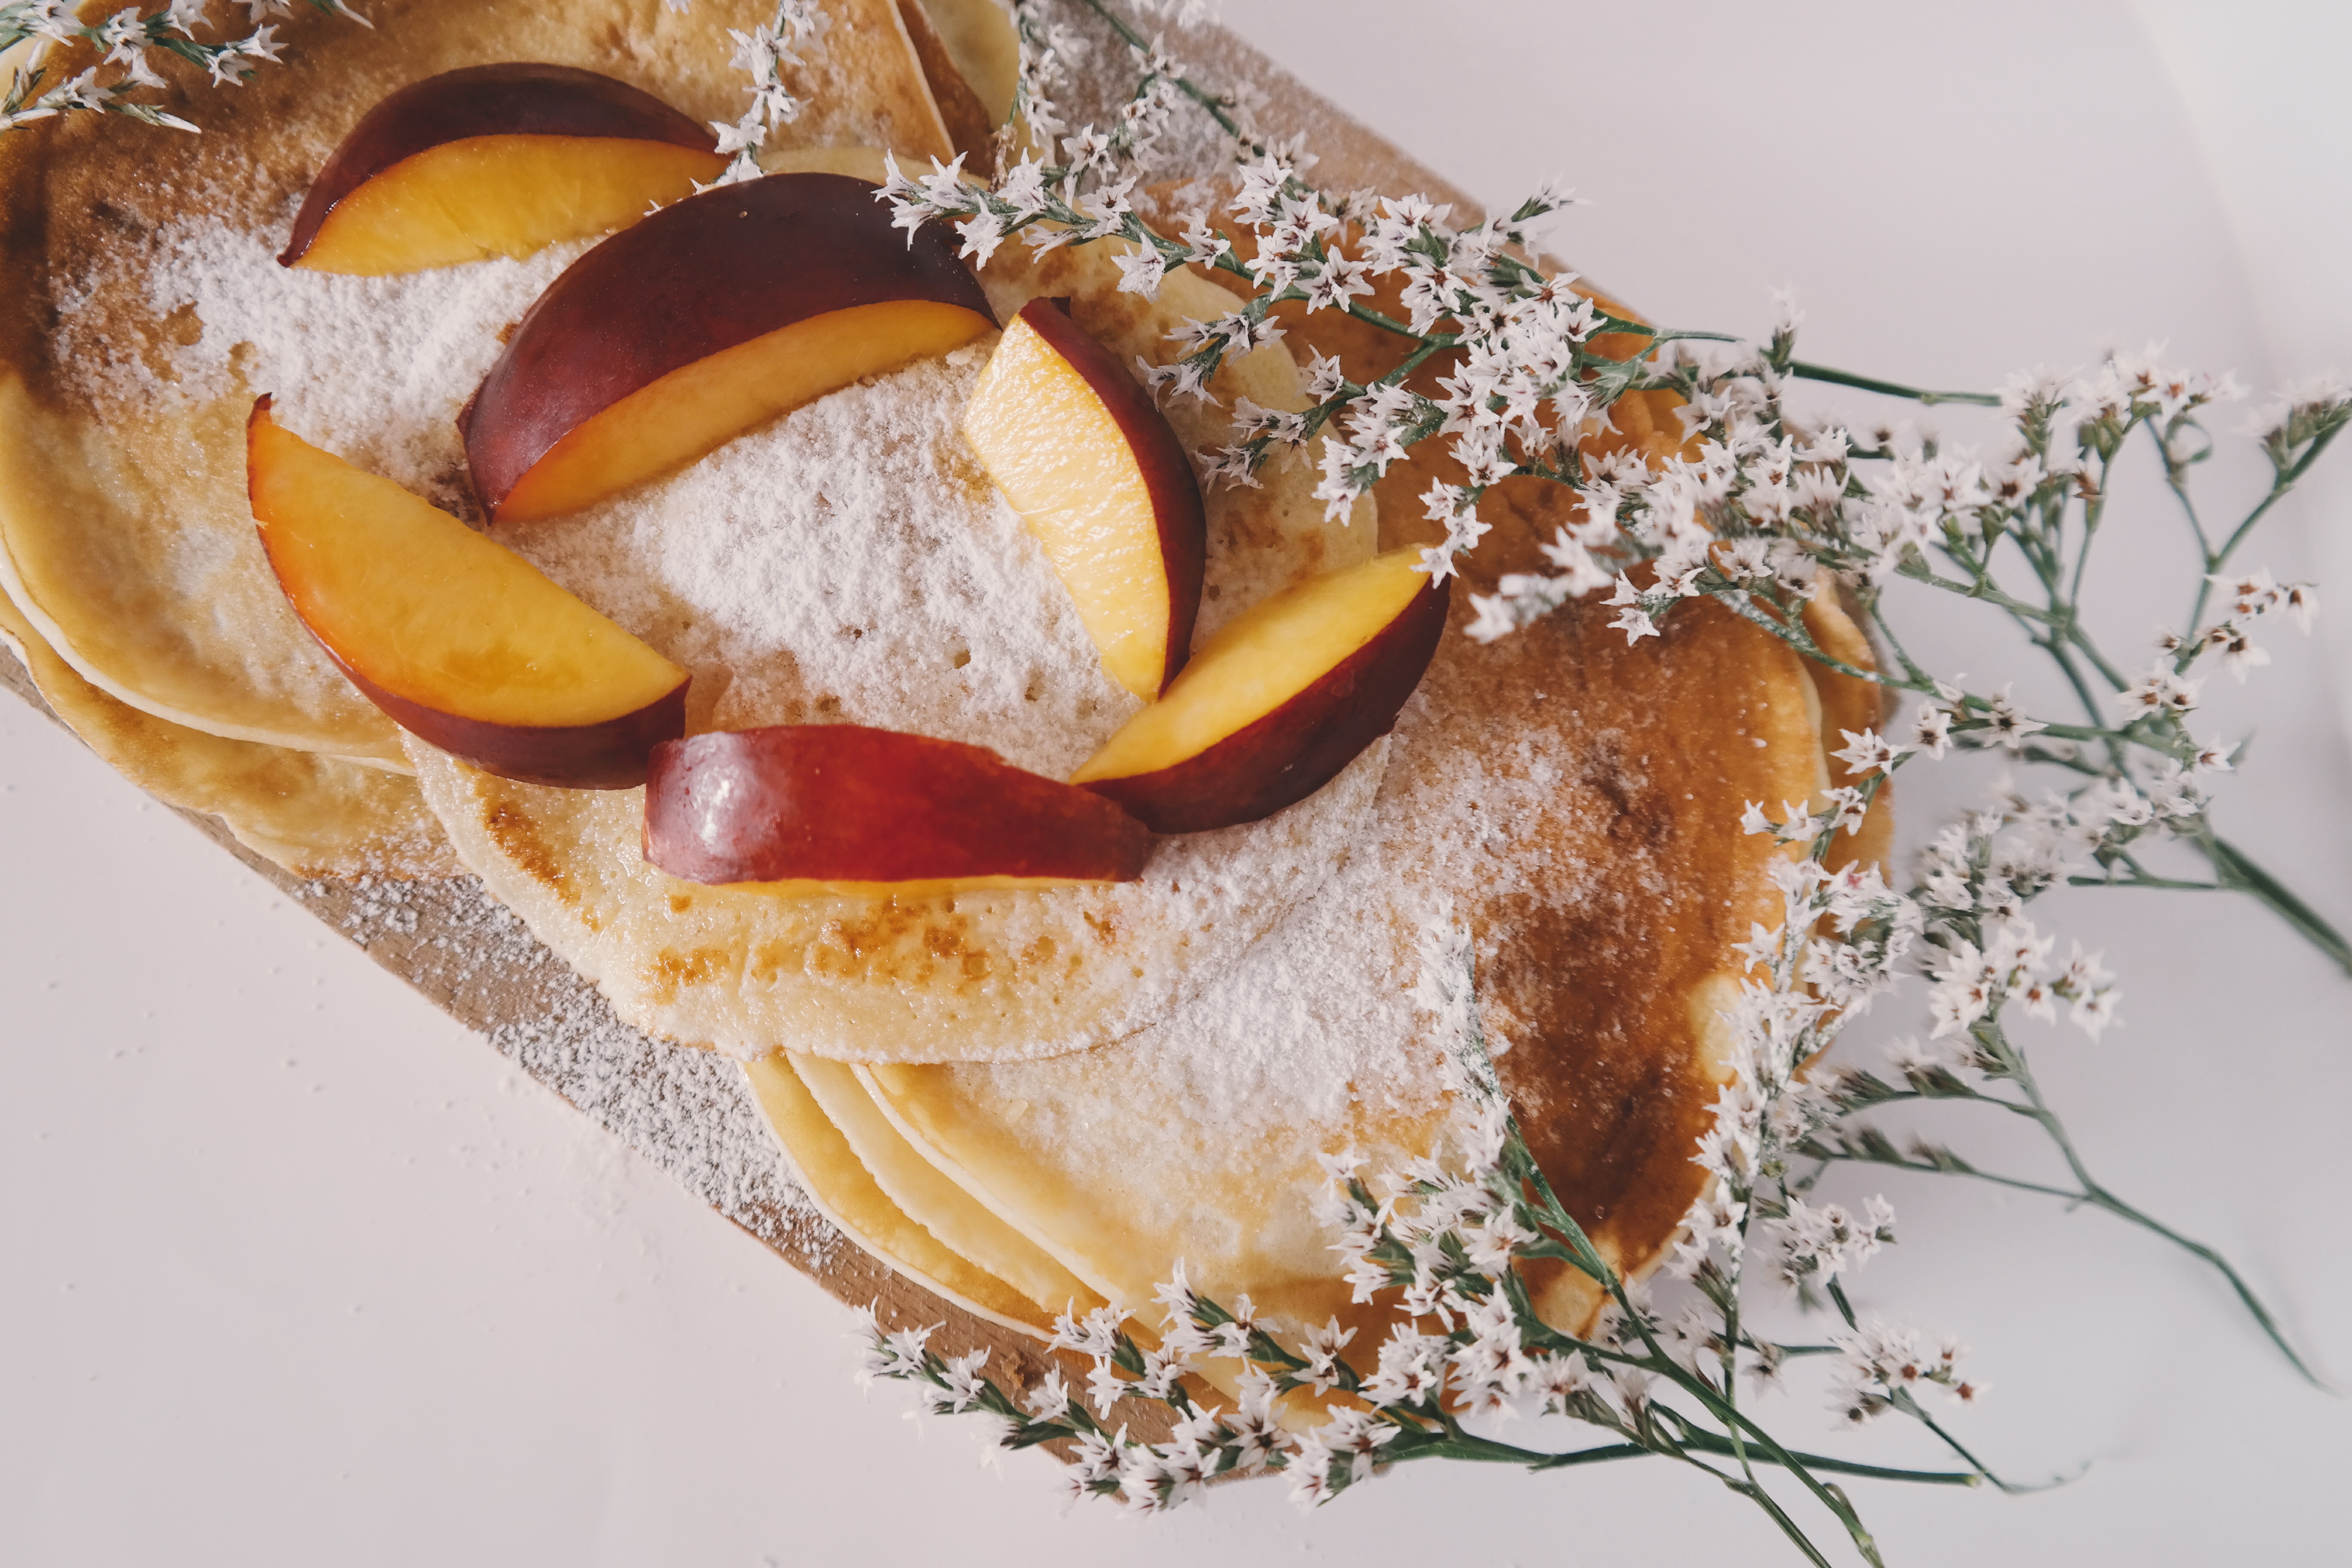
dish, meal, food, produce, breakfast, baking, dessert, cuisine, baked goods, danish pastry, babka